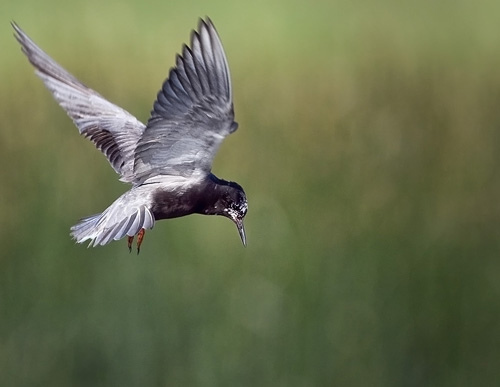
the bird has black beak, crown, nape, throat, breast and belly, gray wings and rectrices, and red feet.
bird has gray body feathers, black breast feather, and long pointed beakthe bird has layers of grey feathers with a skinny grey bill and a darker grey head and body.
this bird is large with mostly white feathers and a long beak.
a small bird in flight, with a mostly black head and torso, and silvery white tail feathers and wings.
the small bird is black in color with tail feather that fan out and are grey in color.
this gray and white bird has a long sharp gray bill and orange feet.
this is a gray bird with a long pointed beak and a black head.
this bird has a black crown with a black belly and grey beak.
the bird is large with a pointed bill, and the wings are grey.
Species: Black Tern